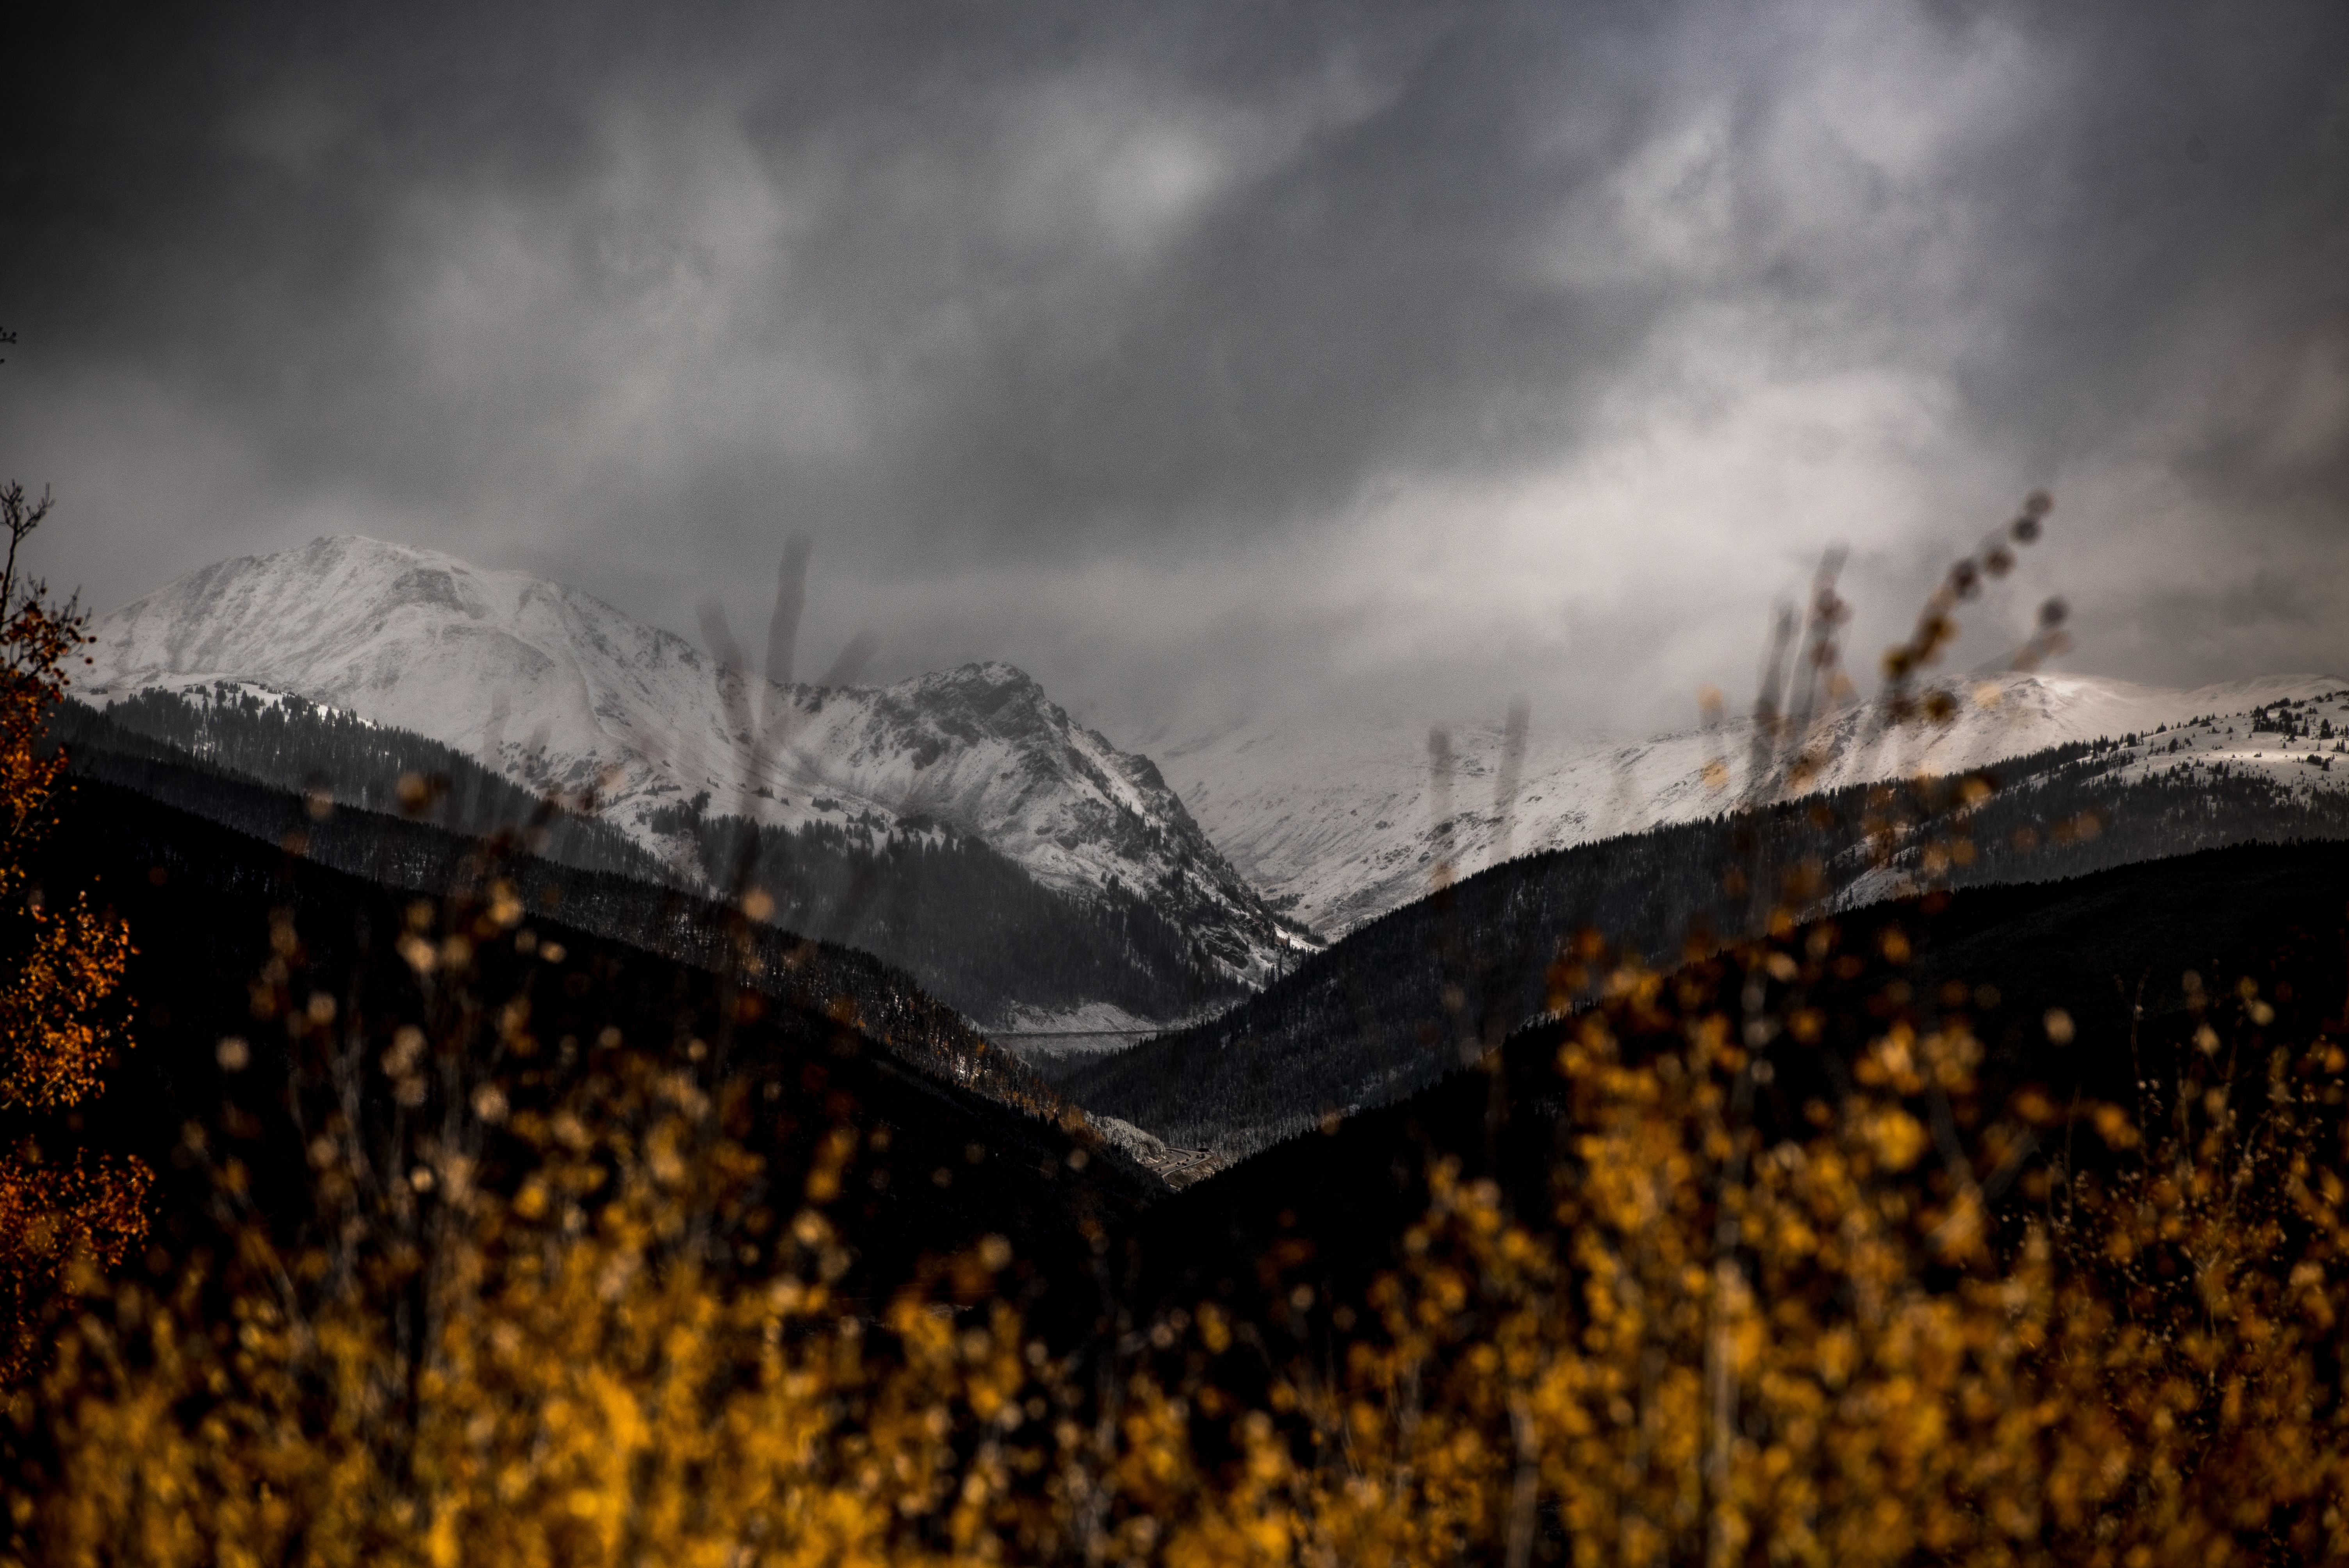
landscape, nature, mountain, snow, winter, light, cloud, sky, sunset, night, sunlight, morning, mountain range, dusk, evening, reflection, autumn, weather, darkness, season, mountainous landforms